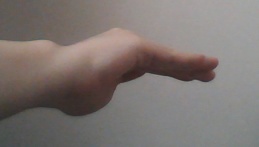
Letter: haa